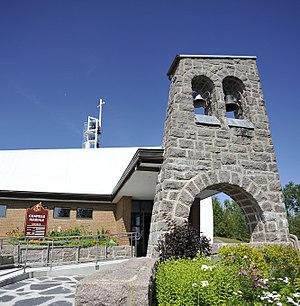
Chapelle Mariale de l'Ermitage Saint-Antoine construite en 1949, c'est la première chapelle d'architecture moderne au Québec.
Un sanctuaire national du Canada est un sanctuaire désigné par la Conférence des évêques catholiques du Canada. Il y a cinq sanctuaires nationaux au Canada, dont quatre sont situés au Québec et un en Ontario. Il s'agit de lieux de pèlerinage chrétien.